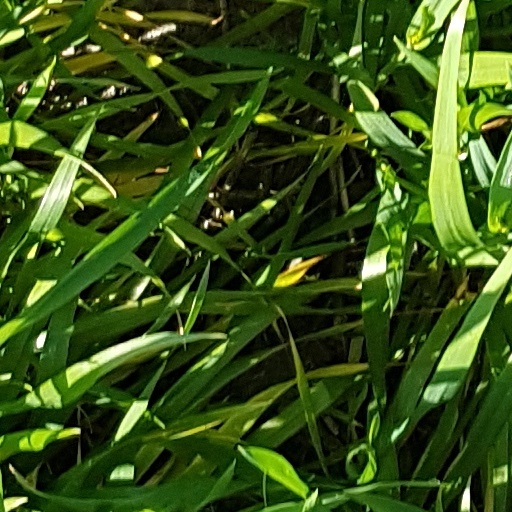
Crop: wheat